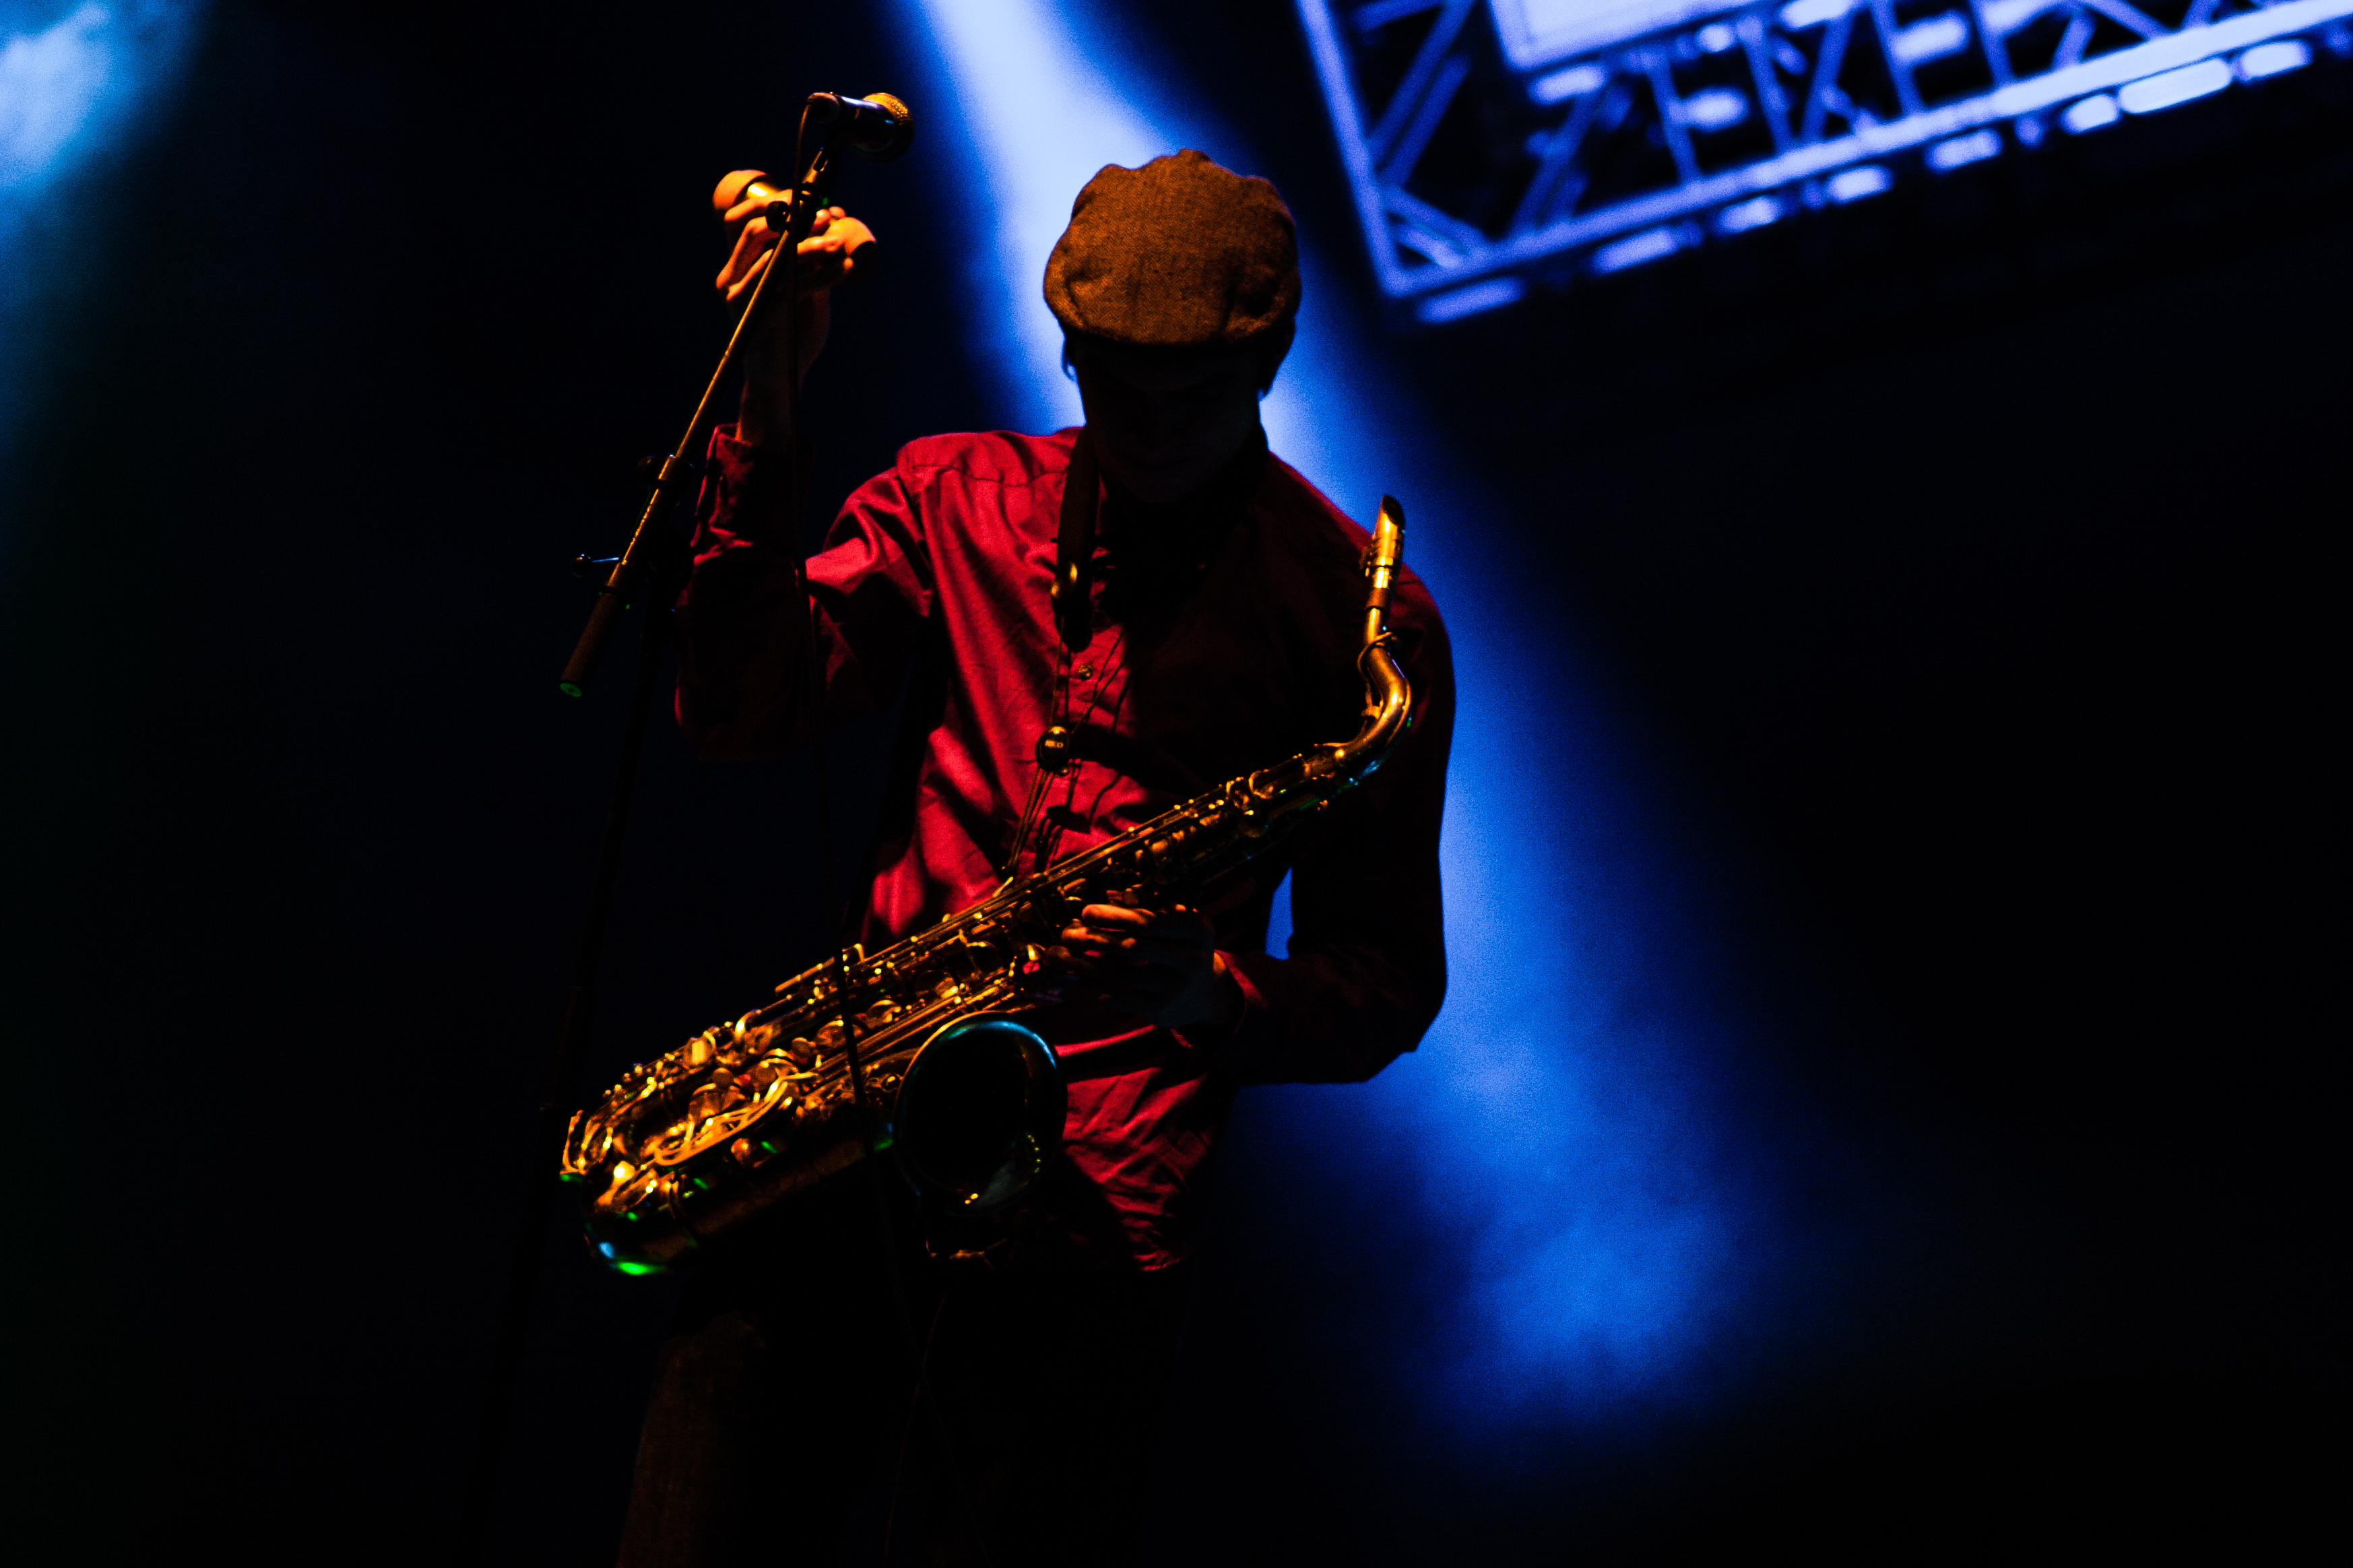
music, guitar, concert, band, live, musician, performance art, festival, gig, markt, stage, 2013, brussels, place, marathon, jazz, grotte, opmoc, brucelles, gransd, performance, bassist, guitarist, entertainment, performing arts, rock concert